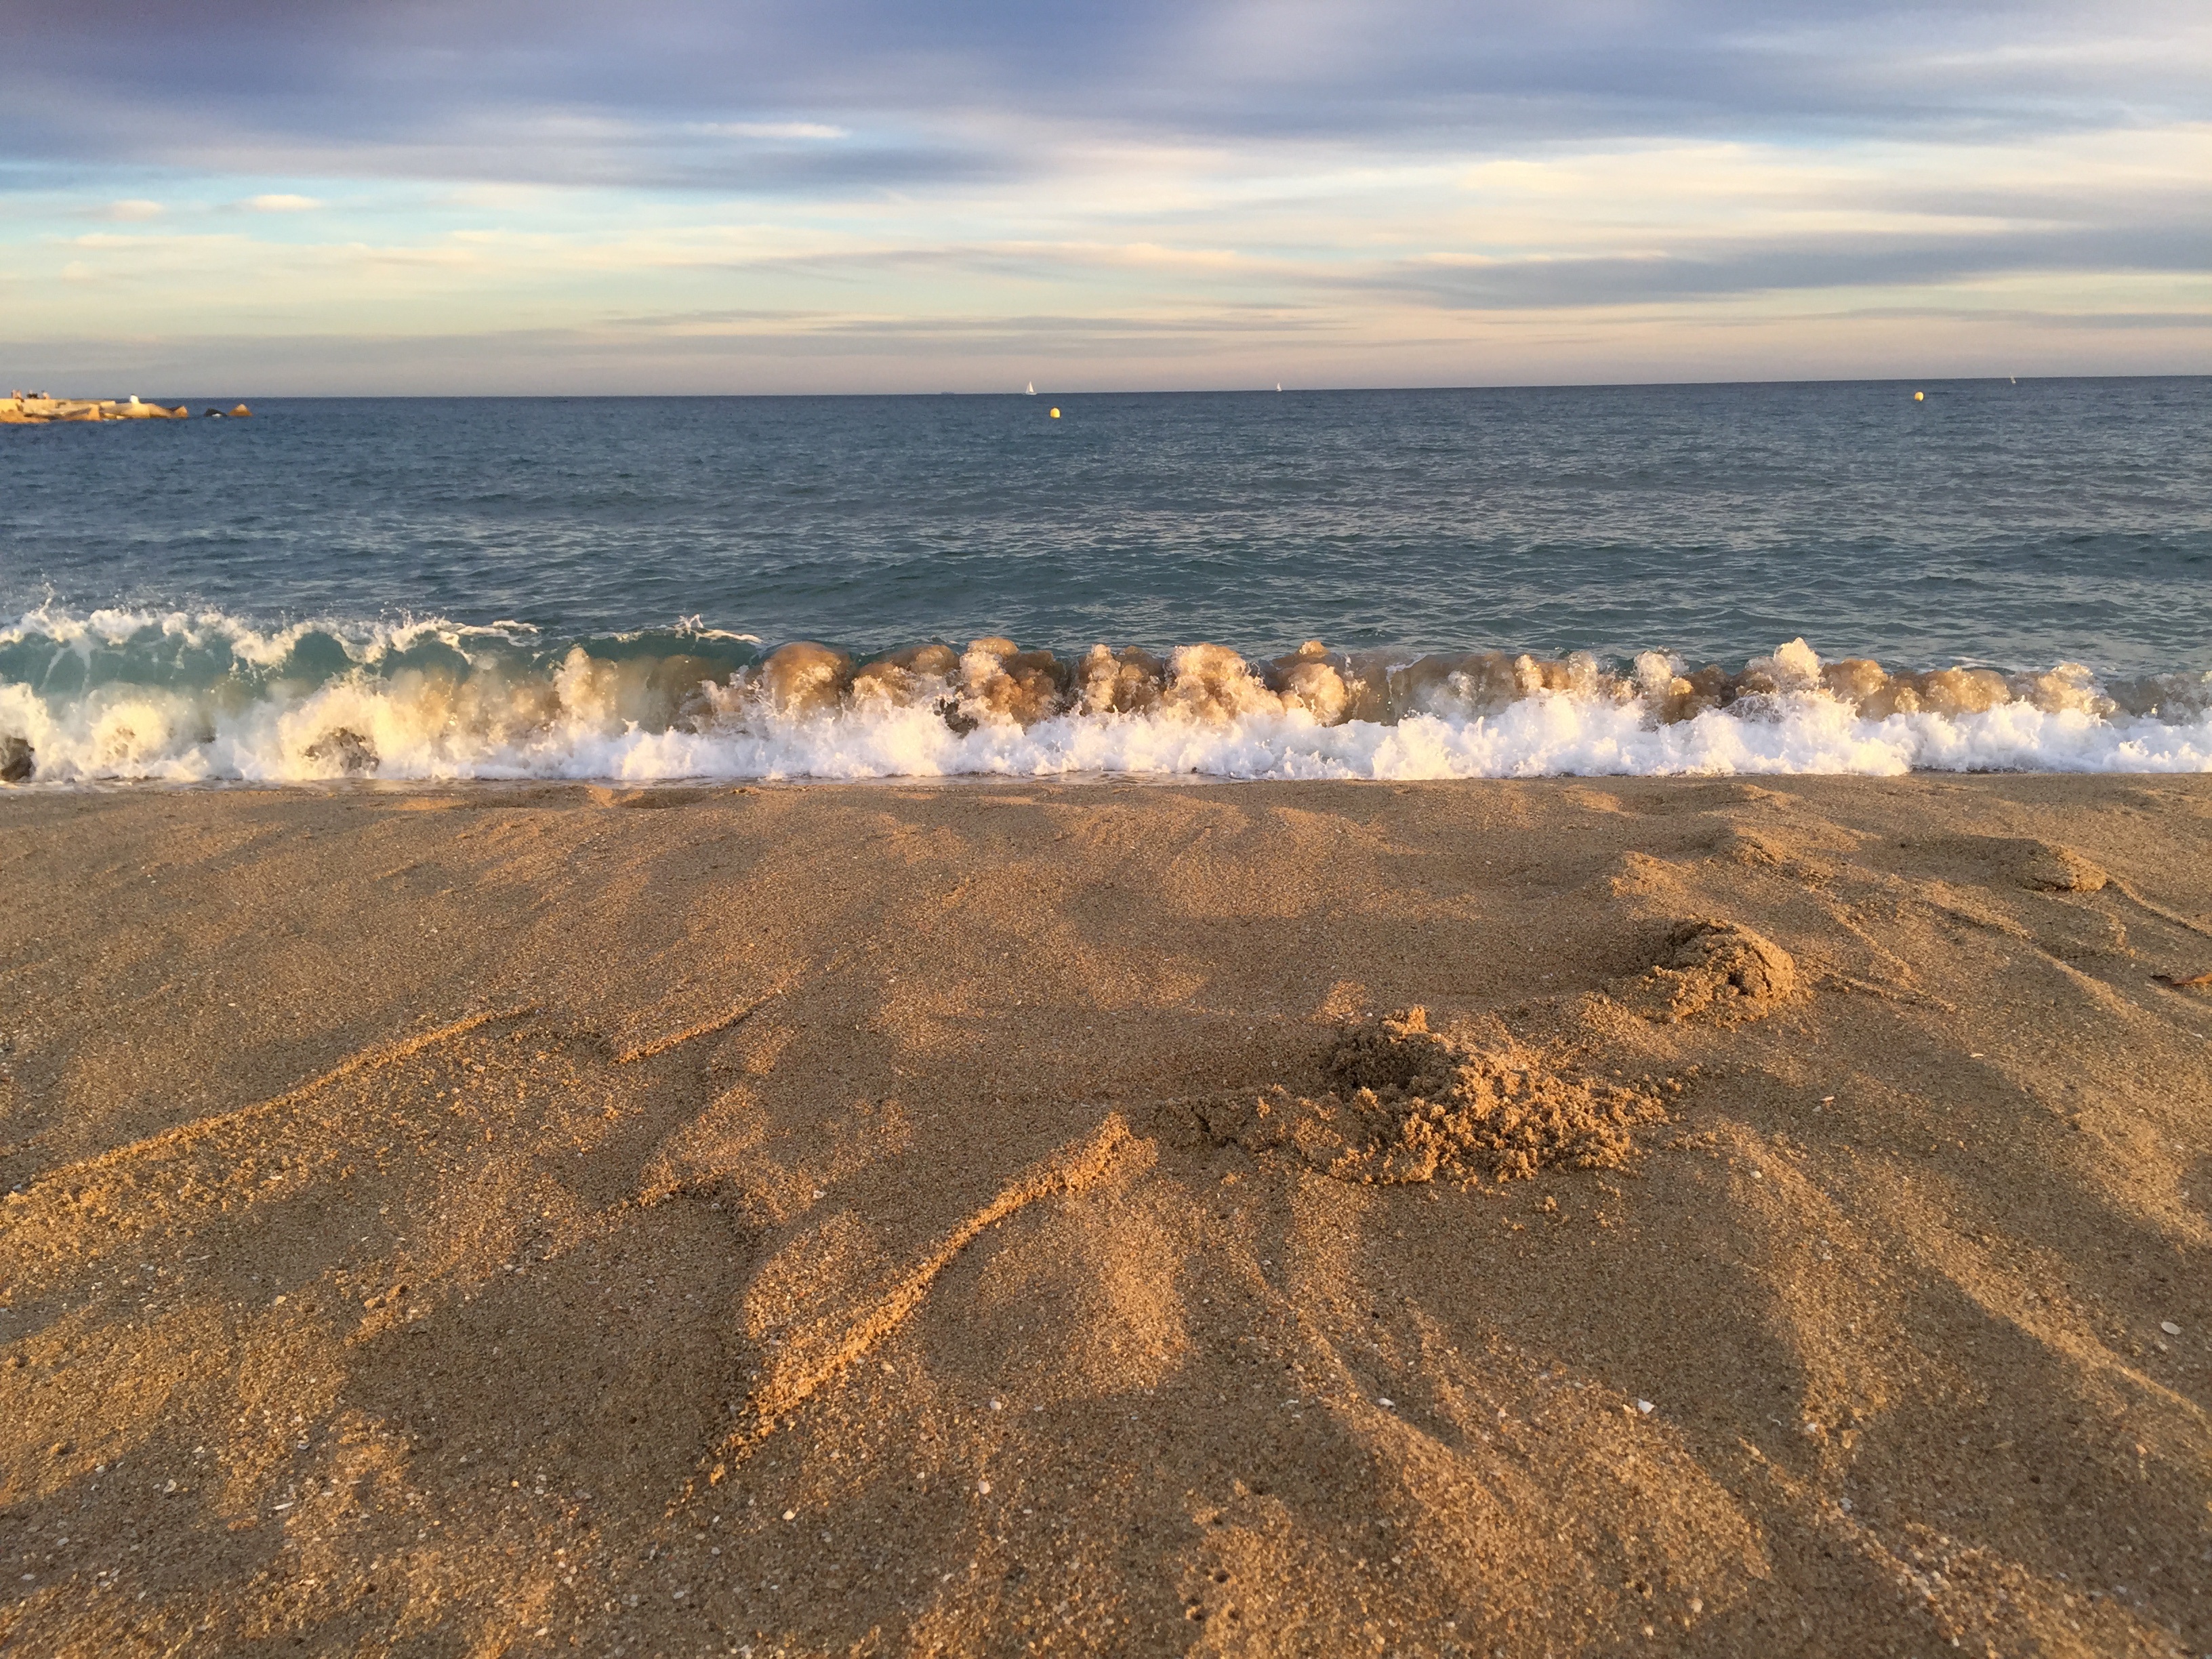
beach, sea, coast, sand, rock, ocean, horizon, cloud, sunrise, sunset, sunlight, morning, shore, wave, dawn, bay, terrain, material, body of water, habitat, cape, mudflat, atmospheric phenomenon, wind wave